Linxia Hui Autonomous Prefecture

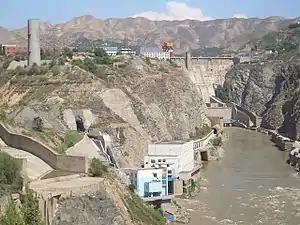
The Liujiaxia Dam, in Liujia Gorge

In 1955, just a few years after the creation of the People's Republic of China, the Communist government announced a large-scale program of hydroelectric dam construction on the Yellow River. Two of them were constructed in Linxia Prefecture's Yongjing County: the 57-meter high Yanguoxia Dam (1958–1961) and the 147-meter high Liujiaxia Dam (1958–1969). One more - the 33-meter high Bapanxia Dam (1968–1975) - although located in Lanzhou's Xigu District, had much of its reservoir within Yongjing County as well. The dams contributed greatly to the national economy - Liujiaxia Hydro Power Station remained the country's largest until the 1980s - but the reservoirs they created in narrow, but fertile valleys of the Yellow River and its tributaries displaced a large number of local farmers. The three reservoirs flooded 118,229 (7,881 hectares) of farmland and displaced 43,829 residents, primarily in Yongjing County. The compensation payments to the farmers affected by the Yanguoxia and Liujiaxia Dams averaged, supposedly, 250 yuan and 364 yuan per person, were grossly insufficient to allow them to reestablish their way of life. It is said that the residents received lower compensation amount than they could otherwise because in 1958, when the Yanguoxia project started, they understated the value of their assets, as they were afraid to be classified as "rich peasants", i.e. class enemies.